WOO (Philadelphia)

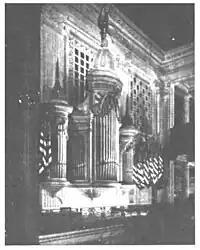
"The Organ at WOO" (1922)

WOO was most famous for its broadcasts of Wanamaker Organ ("The World's Greatest Organ") concerts. Its early schedule also included retransmissions of Naval Observatory time signals sent from station NAA in Arlington, Virginia. In 1925 it was one of the stations linked up to a national network that broadcast Calvin Coolidge's inauguration, the first radio broadcast of a presidential inauguration. A store booklet sent to listeners-in titled Broadcasting the World's Greatest Organ reported that "Wanamaker radio organ parties are given in homes in Porto Rico on broadcasting evenings; the great instrument has been heard in Berkeley, California; it is a delight to “listeners in” in trading posts along Hudson’s Bay..."